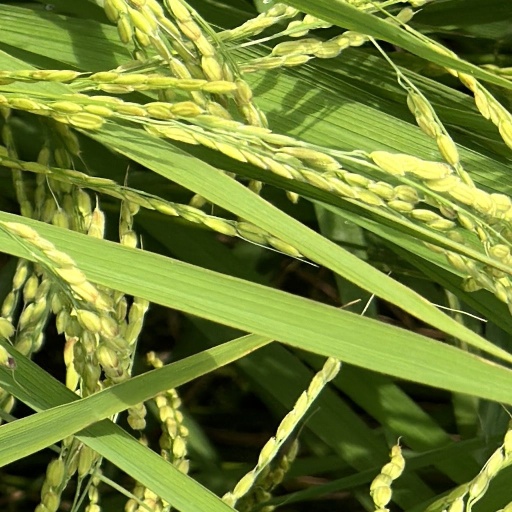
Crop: rice